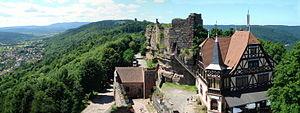
Le château du Haut-Barr est un château médiéval en ruines situé sur la commune française de Saverne, dans le département du Bas-Rhin.
Cet article recense les monuments historiques français classés en 1874.